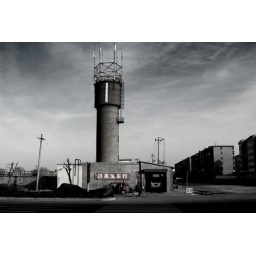
A small garage in the Jiancaoping district, with a water tower looming over it